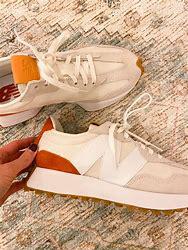
Brand: New
Model: Balance New Balance 327 Marathon